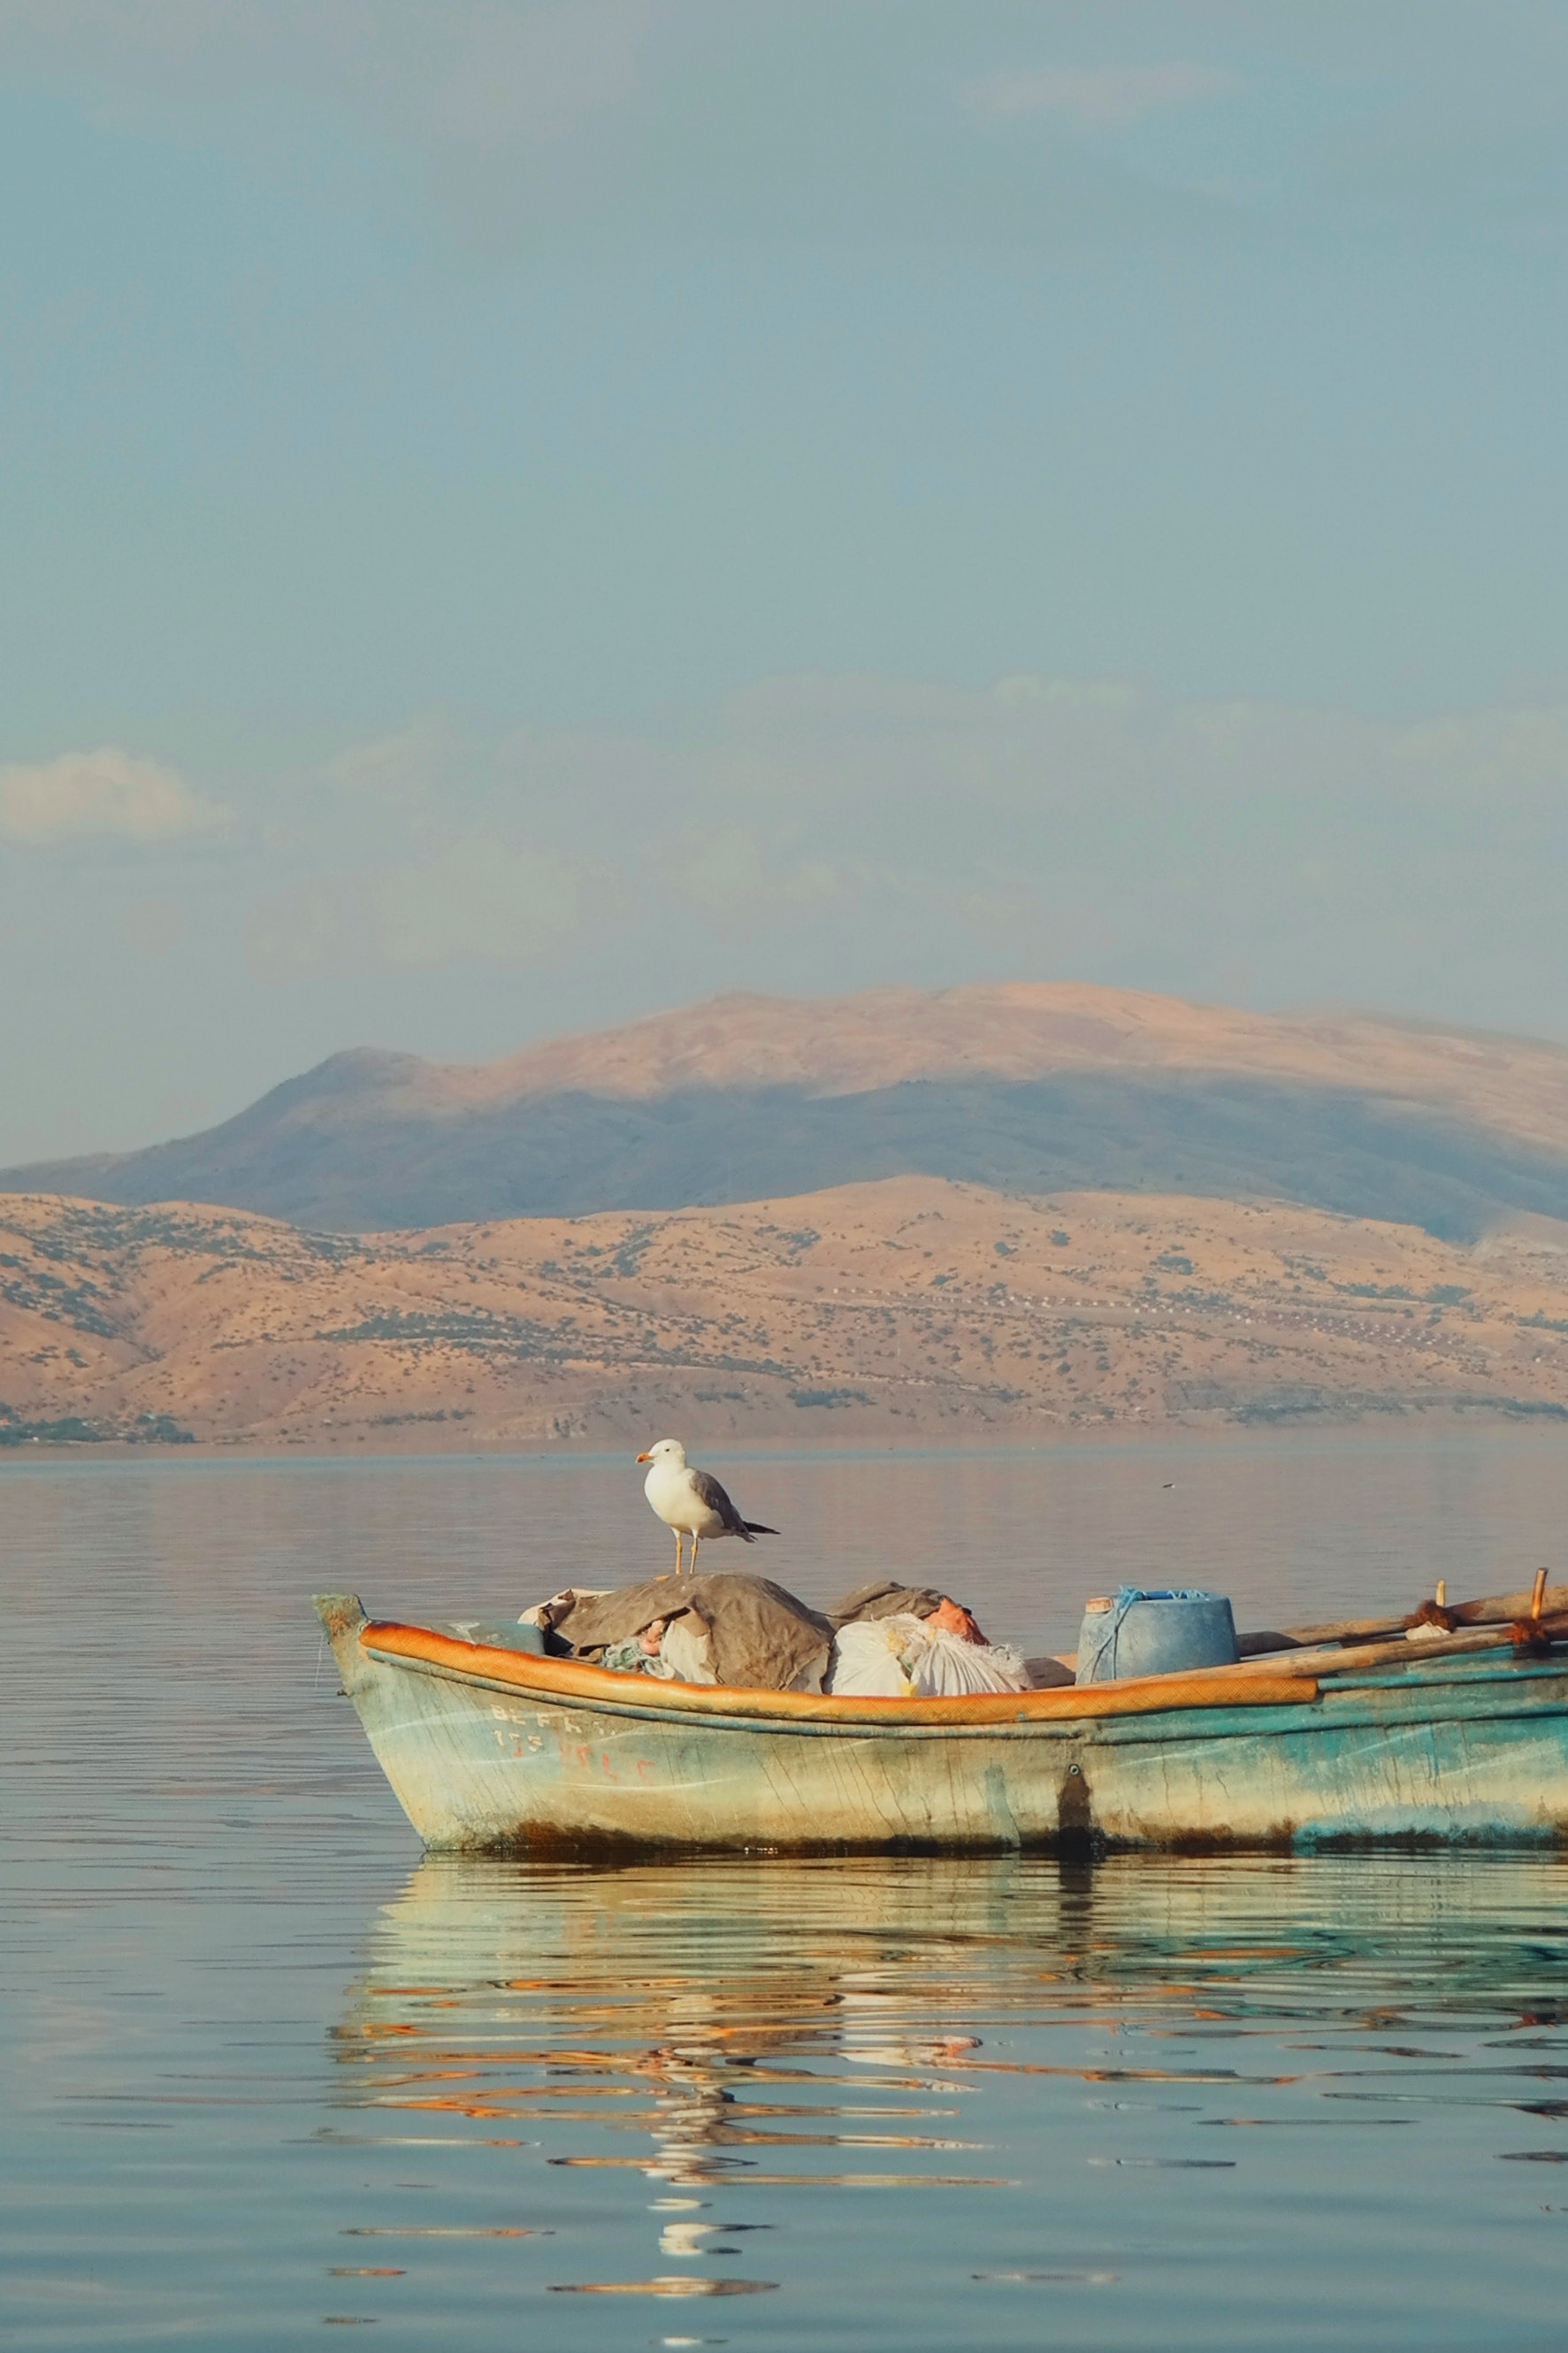
natural, bird, water, boat, sky, cloud, vehicle, mountain, watercraft, boats and boating equipment and supplies, lake, atmospheric phenomenon, landscape, horizon, waterway, calm, ship, skiff, recreation, mountain range, canoe, reflection, reservoir, water transportation, lake district, watercraft rowing, ocean, hill, loch, sound, coast, evening, boating, art, wind wave, sea, wave